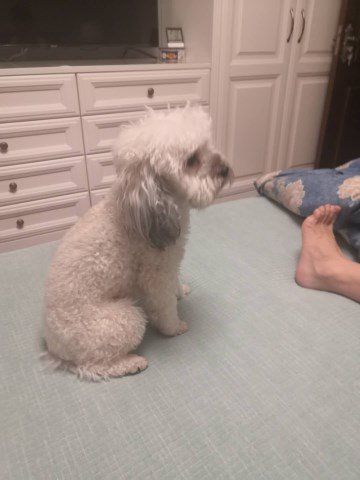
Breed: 7449-n000128-teddy